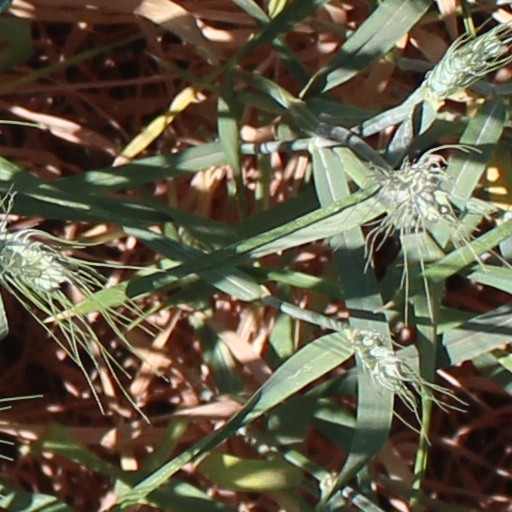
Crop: wheat